Stones of Scotland

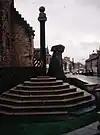
The Mercat cross and Stone of Manau at the 'Tolbooth' in Clackmannan. 2005.

On top of the Common Crags overlooking Dunlop and the Glazert is a large procumbent boulder known as the 'Carlin's Stone or Stane'. This stone is not as well known as the Thorgatstane. A Carl is a commoner, a husband or in a derogatory sense, a churl or person of low birth. Carlin is the Scots equivalent of Gaelic "Cailleach", meaning a witch or the 'old Hag', goddess of Winter. This would therefore be the Witch's Stone, one of several in Scotland with this name.